Kalju Kruusa

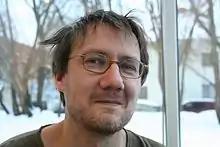
Kalju Kruusa (2012)

Kalju Kruusa (real name Jaanus Valk; born 10 October 1973, in Tallinn) is an Estonian poet, editor and translator.